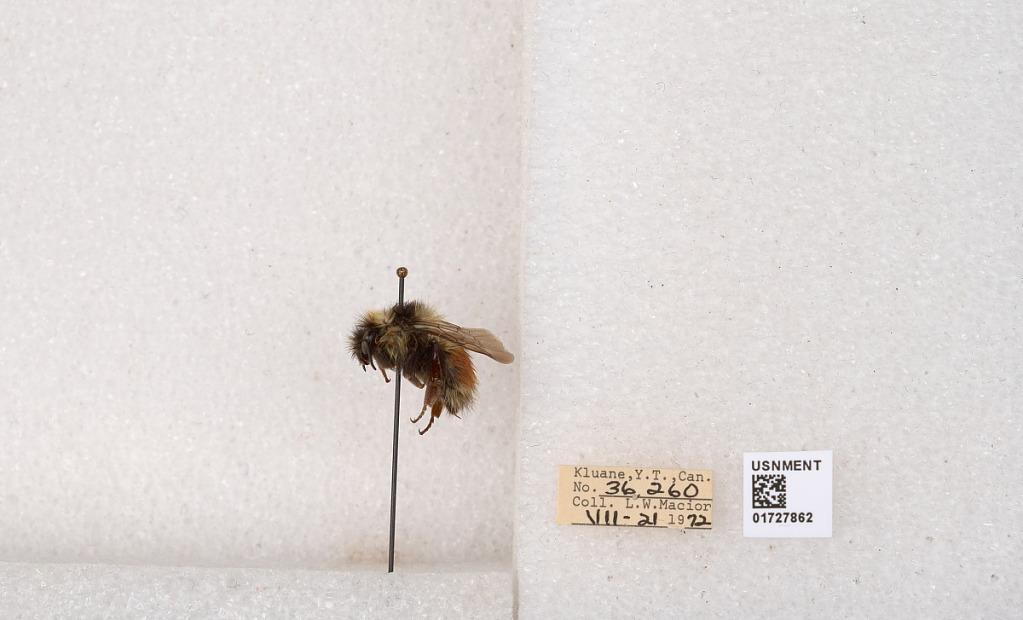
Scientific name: Bombus (Pyrobombus) sylvicola Kirby
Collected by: L. Macior
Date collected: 1972-7-21
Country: Canada
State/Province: Yukon Teritory
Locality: Kluane National Park and Reserve
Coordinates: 60.7493, -139.504